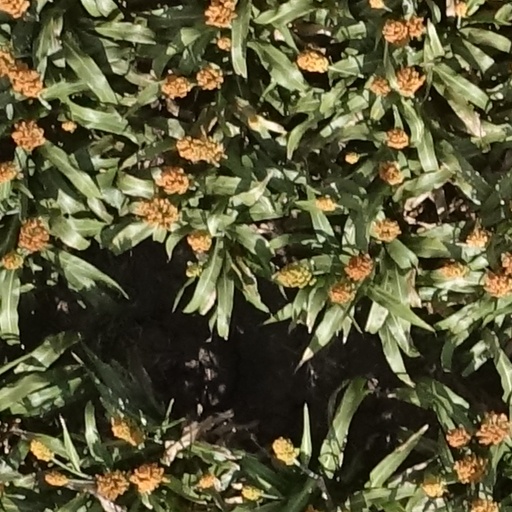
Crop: sorghum